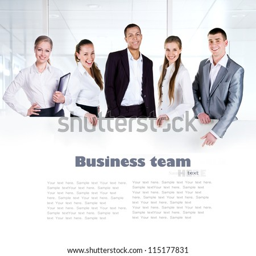
business team holding the clipboard with copy space for text or design